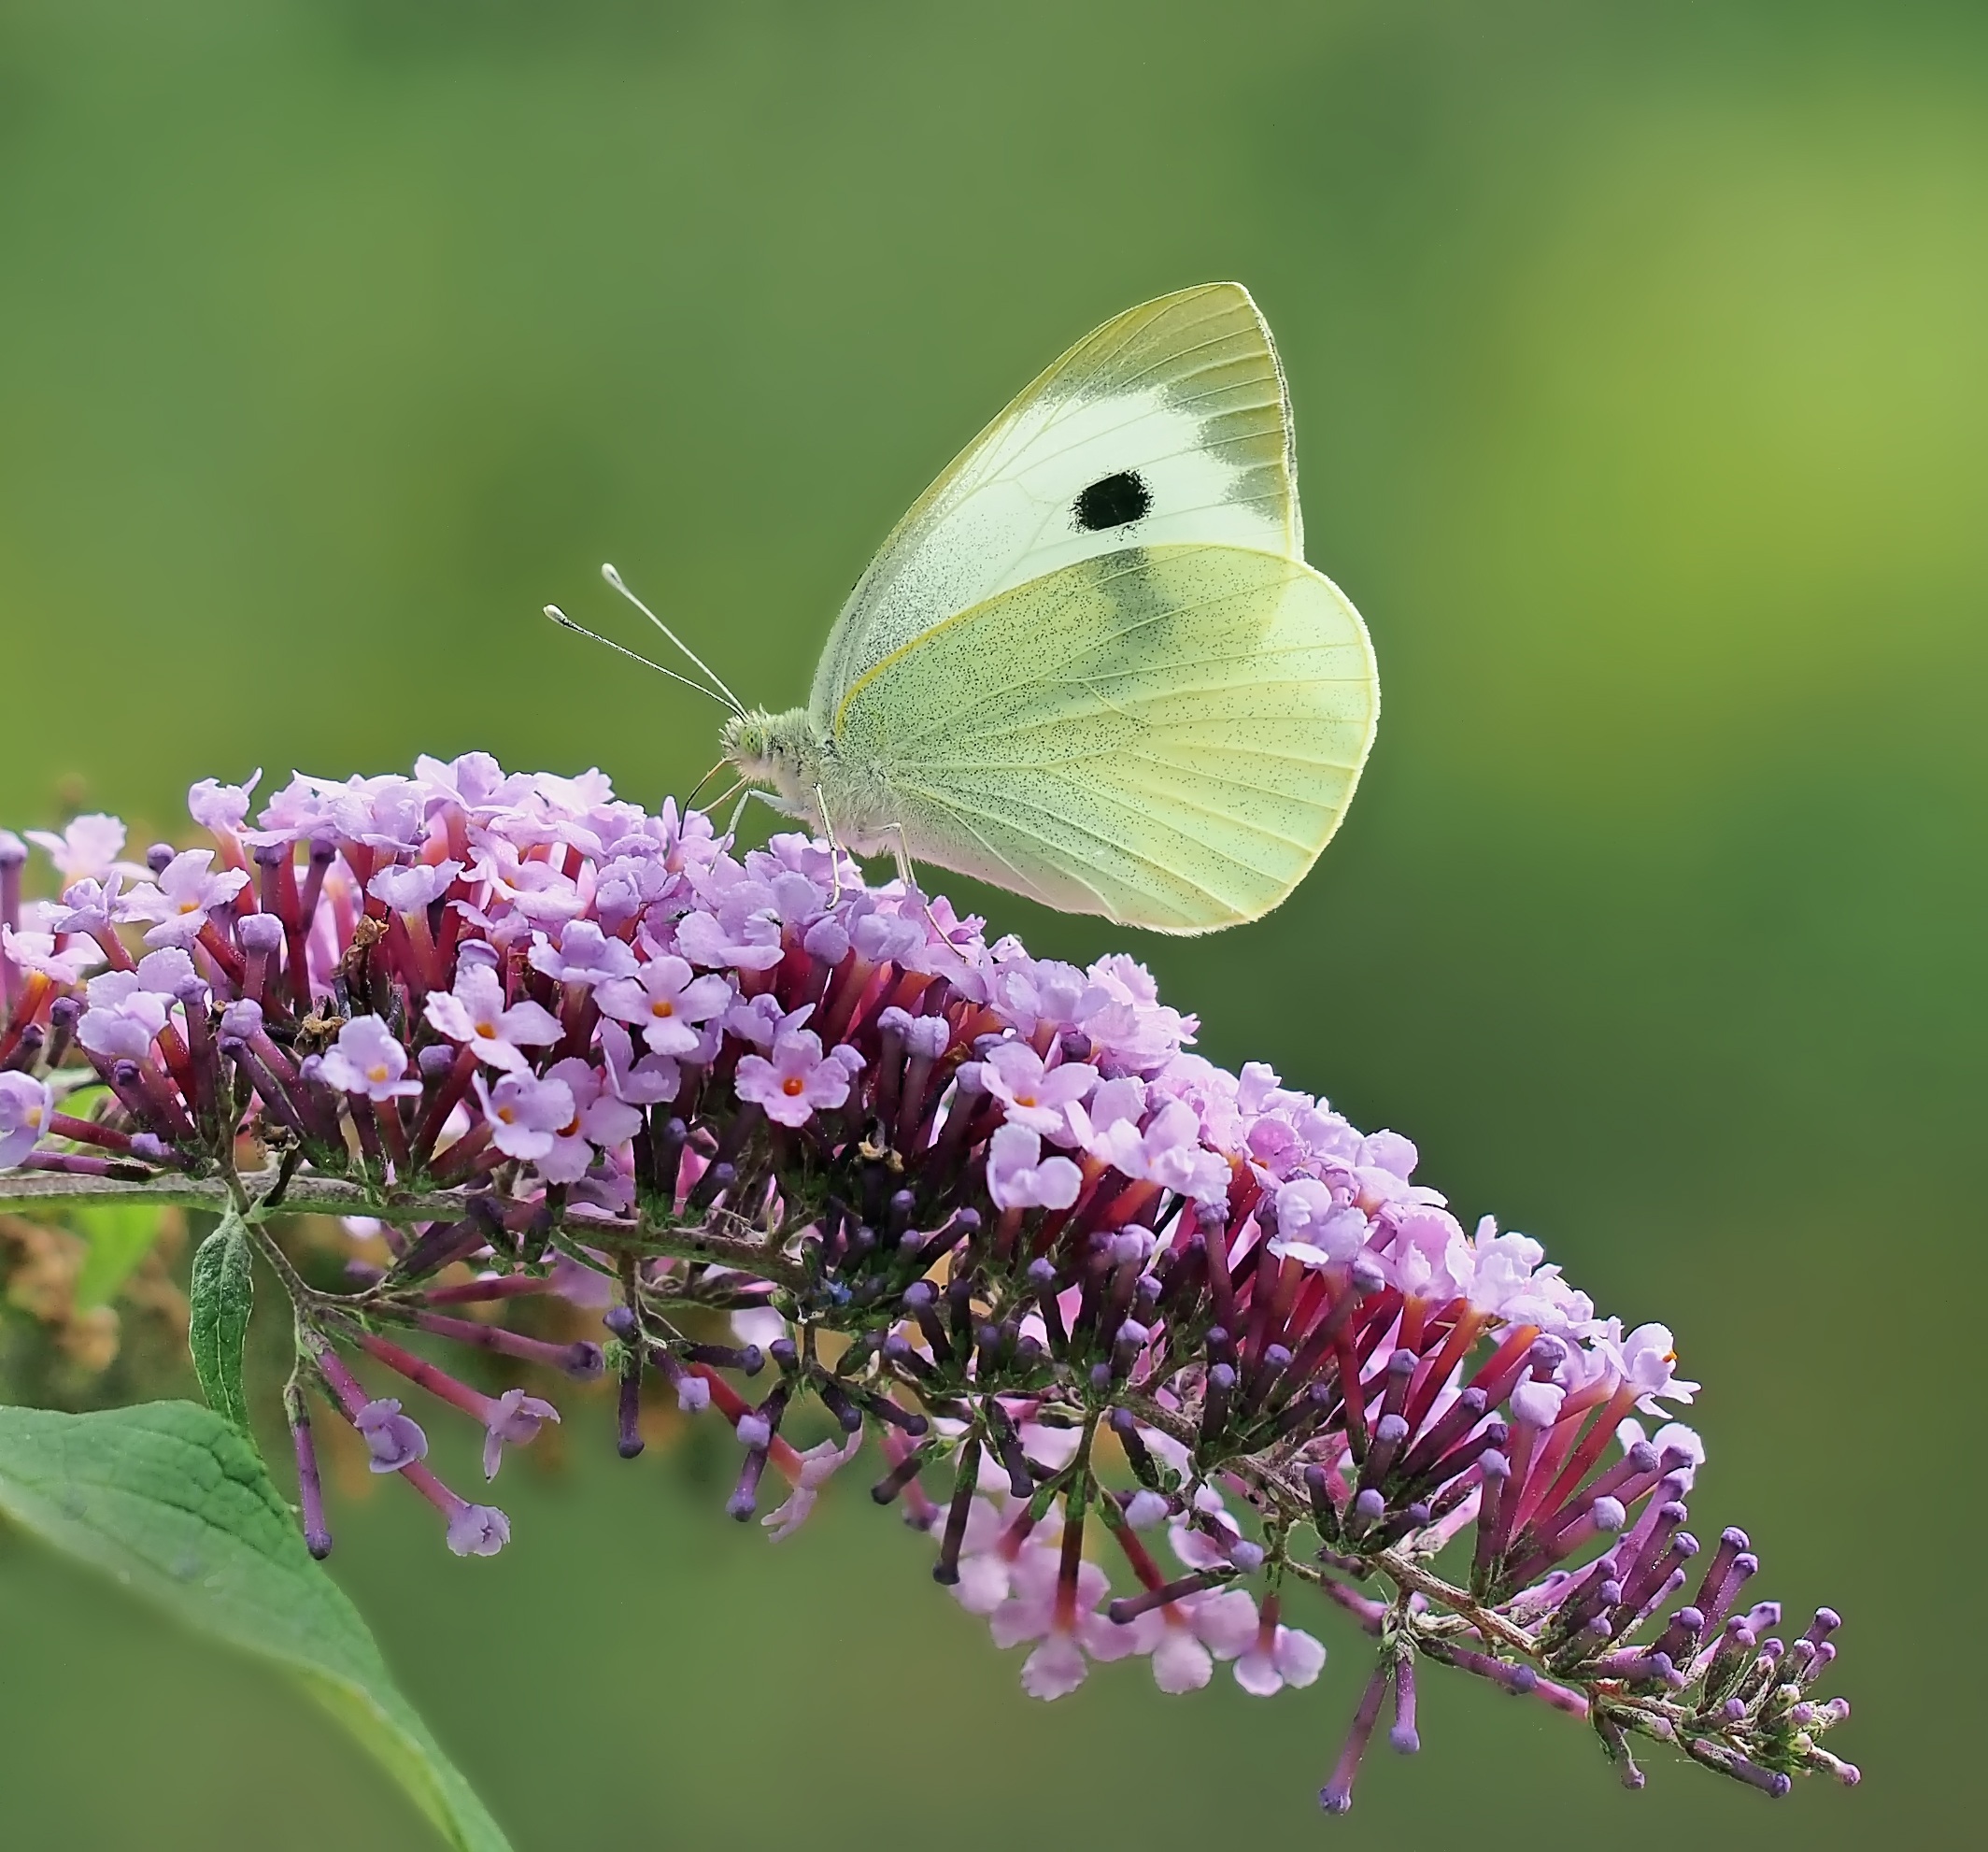
nature, grass, branch, blossom, plant, photography, leaf, flower, live, green, insect, botany, butterfly, flora, fauna, invertebrate, wildflower, close up, nectar, pieridae, macro photography, arthropod, pollinator, moths and butterflies, lycaenid, colias